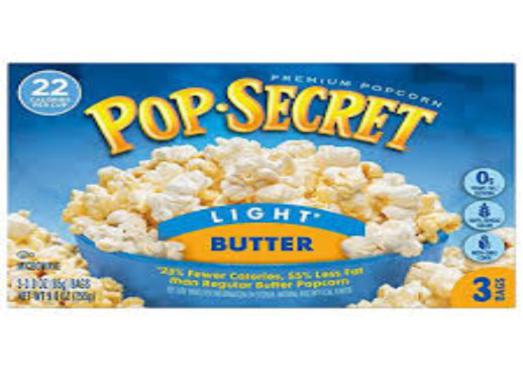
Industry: Food